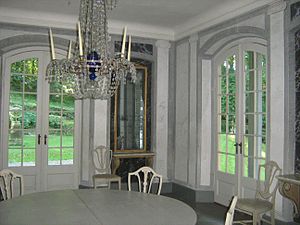
Liselund Slot / Slottets indretning
Spisesalen
Liselund Slot med den omkringliggende have er et romantisk anlæg med lysthuse, småbygninger og havemonumenter, som ligger ved landsbyen Liselund i Magleby Sogn på Møn.